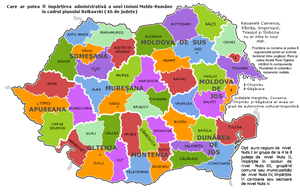
Le mouvement unioniste en Moldavie et Roumanie vise l'unification politique des deux États et, par celle-ci, l'entrée de la Moldavie dans l'Union européenne et dans l'OTAN, et sa sortie de la CEI et de la sphère d'influence russe. Ce mouvement est constitué par certains partis politiques des deux pays et par une partie, jusqu'ici restée minoritaire, de l'électorat de chaque pays.